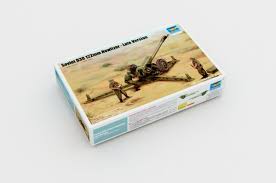
Label: D-30